List of major Super Smash Bros. Ultimate tournaments

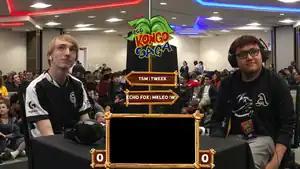
Tweek (left) and MkLeo (right) moments before the start of the Grand Finals of the Singles tournament of 2GG: Kongo Saga, a Supermajor held in 2019.

"Super Smash Bros. Ultimate" is a crossover fighting video game for the Nintendo Switch. Players control one of over 80 characters drawn from Nintendo and third-party game franchises, and try to knock their opponents out of an arena. Each player has a percentage meter which rises when they take damage; characters become easier to knock into the air or out of bounds as the percentage increases. Like with all other "Super Smash Bros." games, "Ultimate"s competitive scene features both Singles (1v1) and Doubles (2v2) tournament, with "Ultimate" introducing a new form of 1v1 competition named "Squad Strike" in which the players switch between different characters during a same game; Singles competition is largely seen as the most prestigious form of "Super Smash Bros." competition.